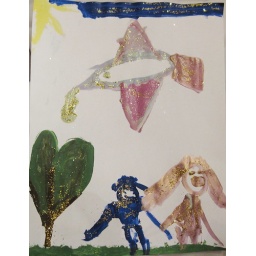
T painted me a pic :) That would be a glittery bird flying over our heads :)